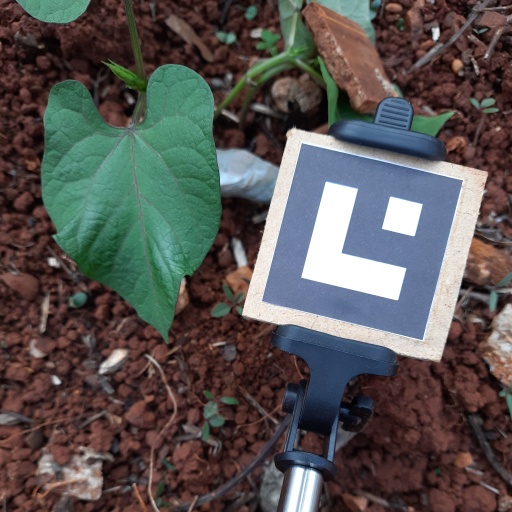
Observations: wavy surface, no eating holes, under shade